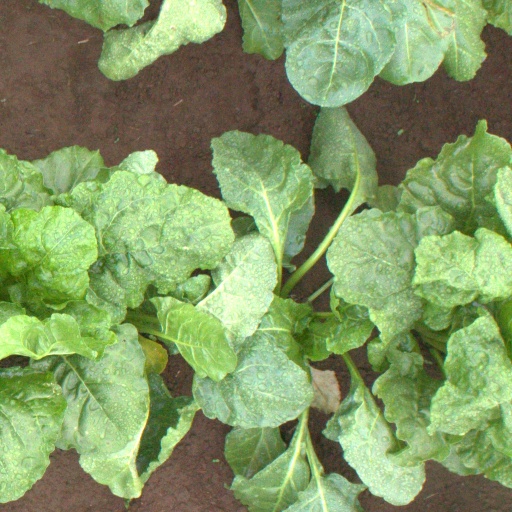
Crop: sugar beet